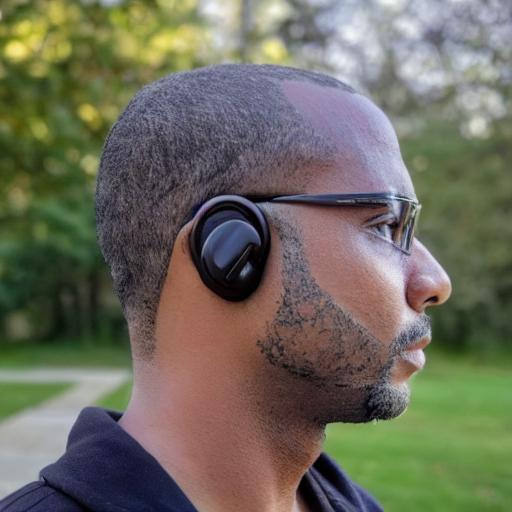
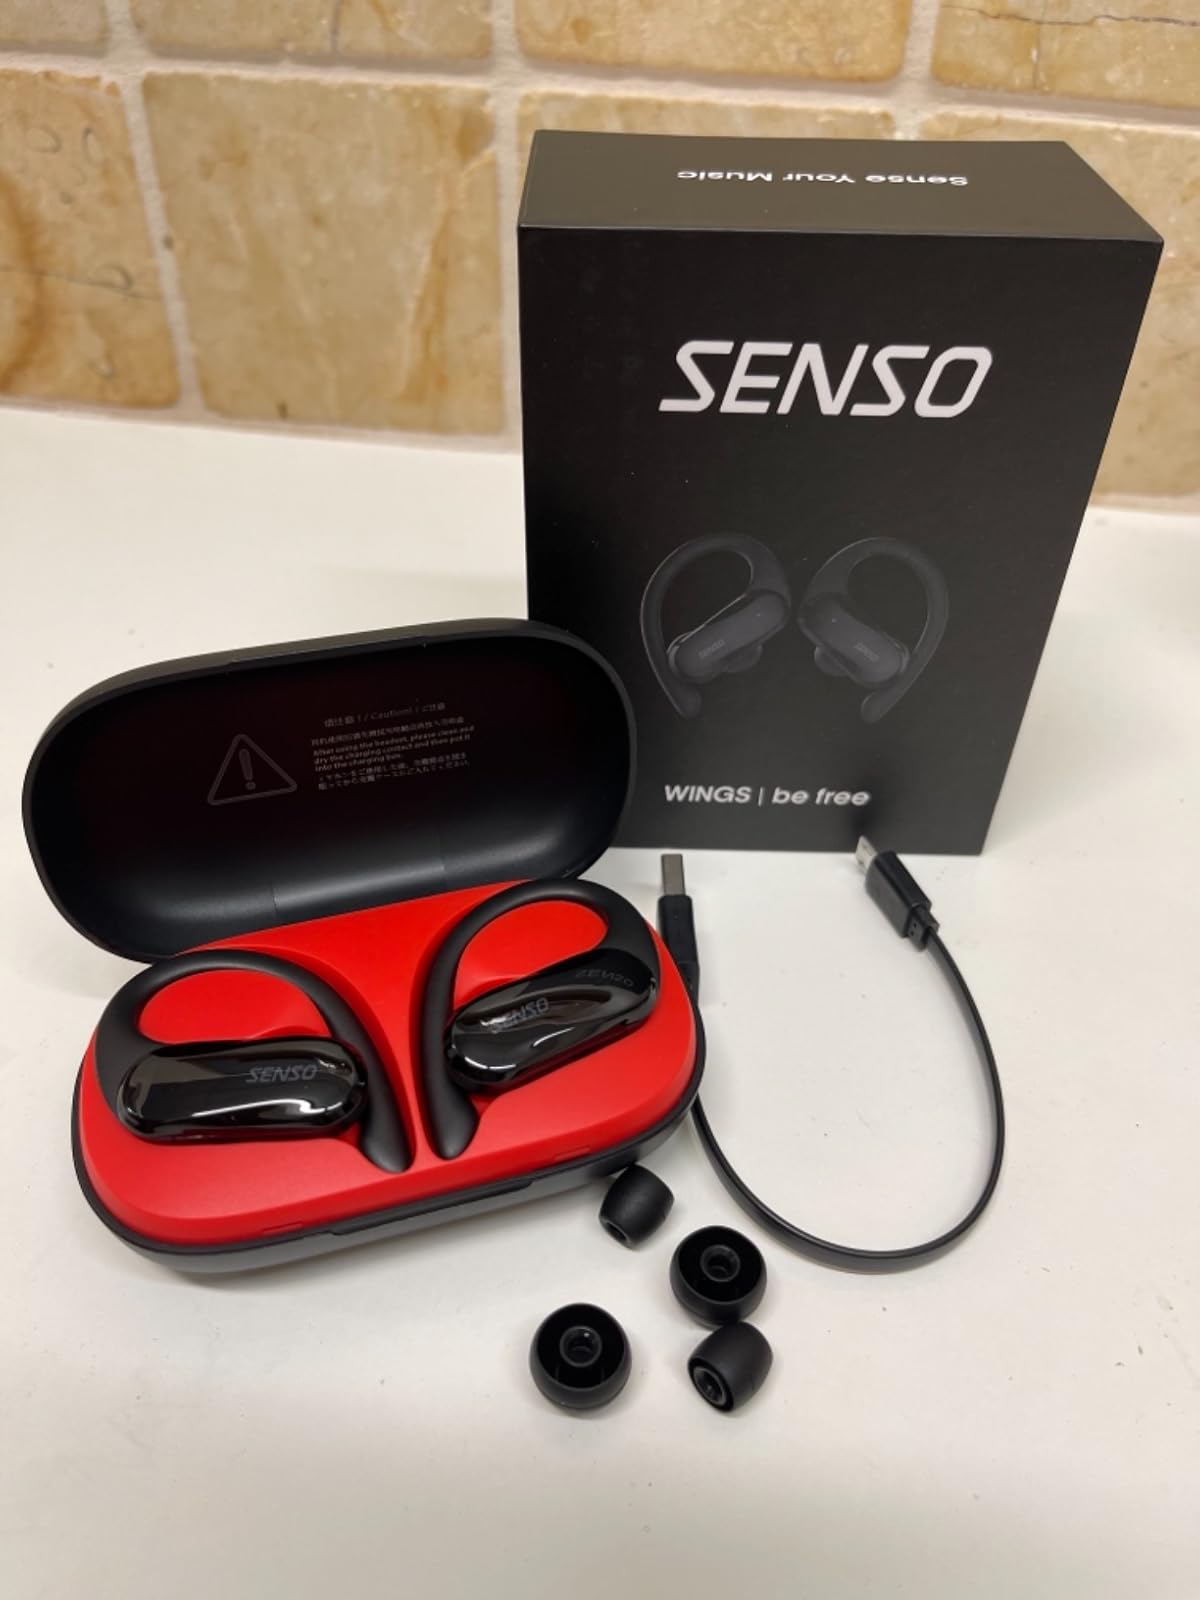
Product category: earbuds
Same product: no